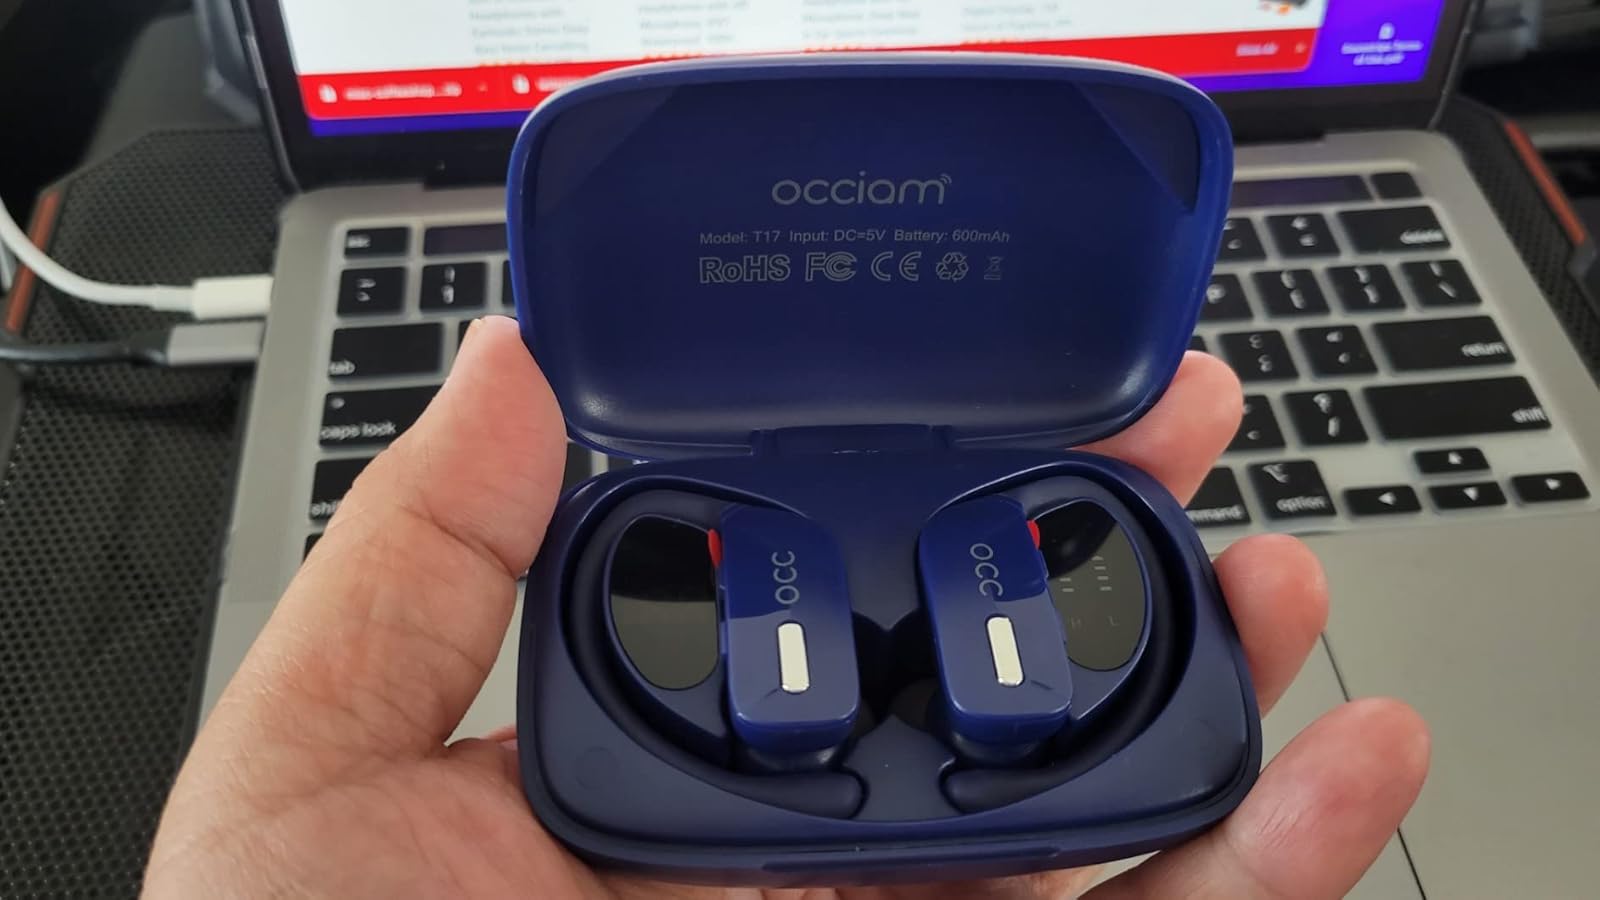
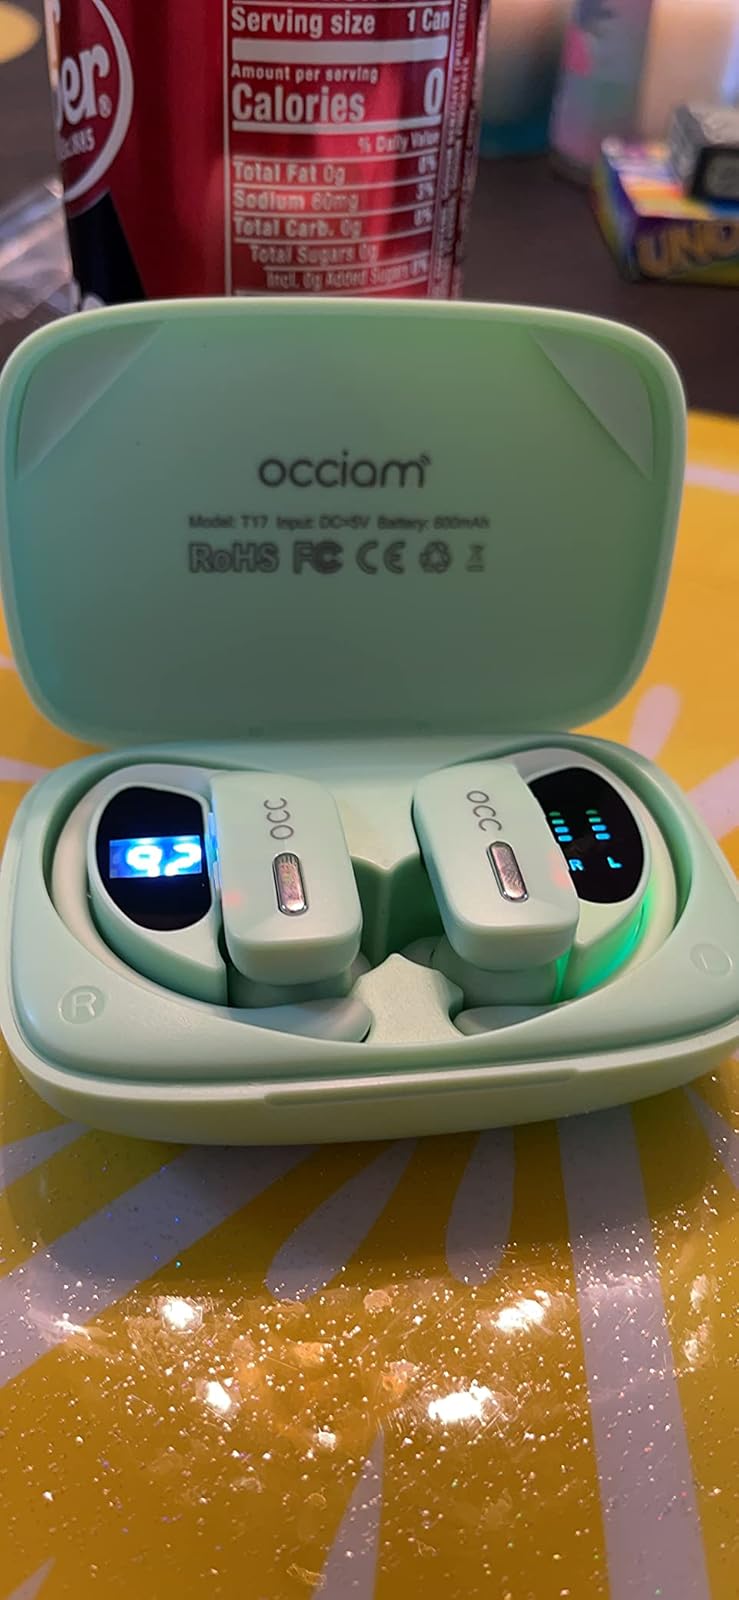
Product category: earbuds
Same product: no